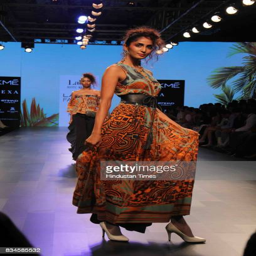
a model walks the ramp showcasing the creations of film costumer designer during event